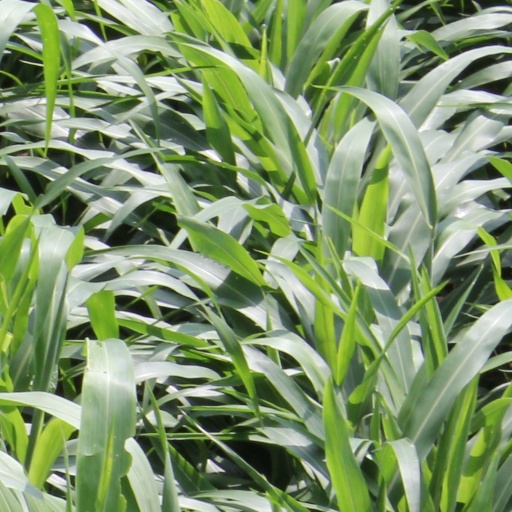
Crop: sorghum